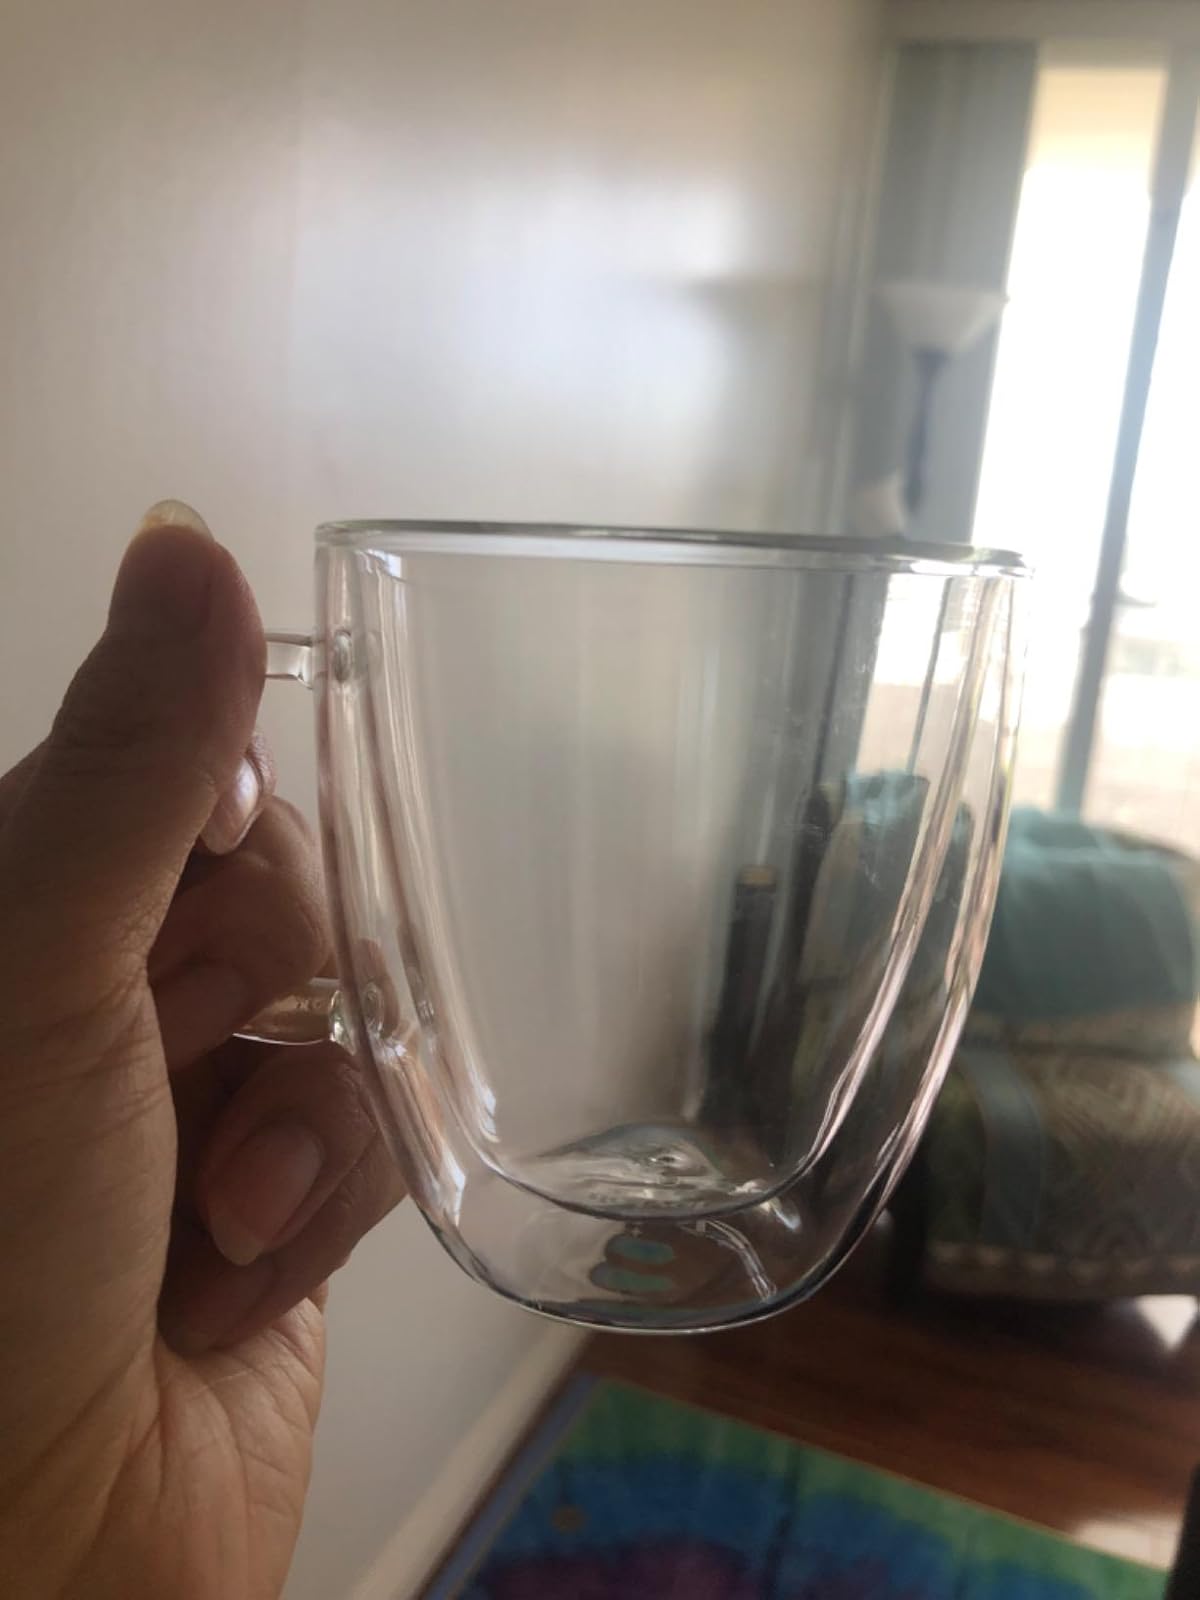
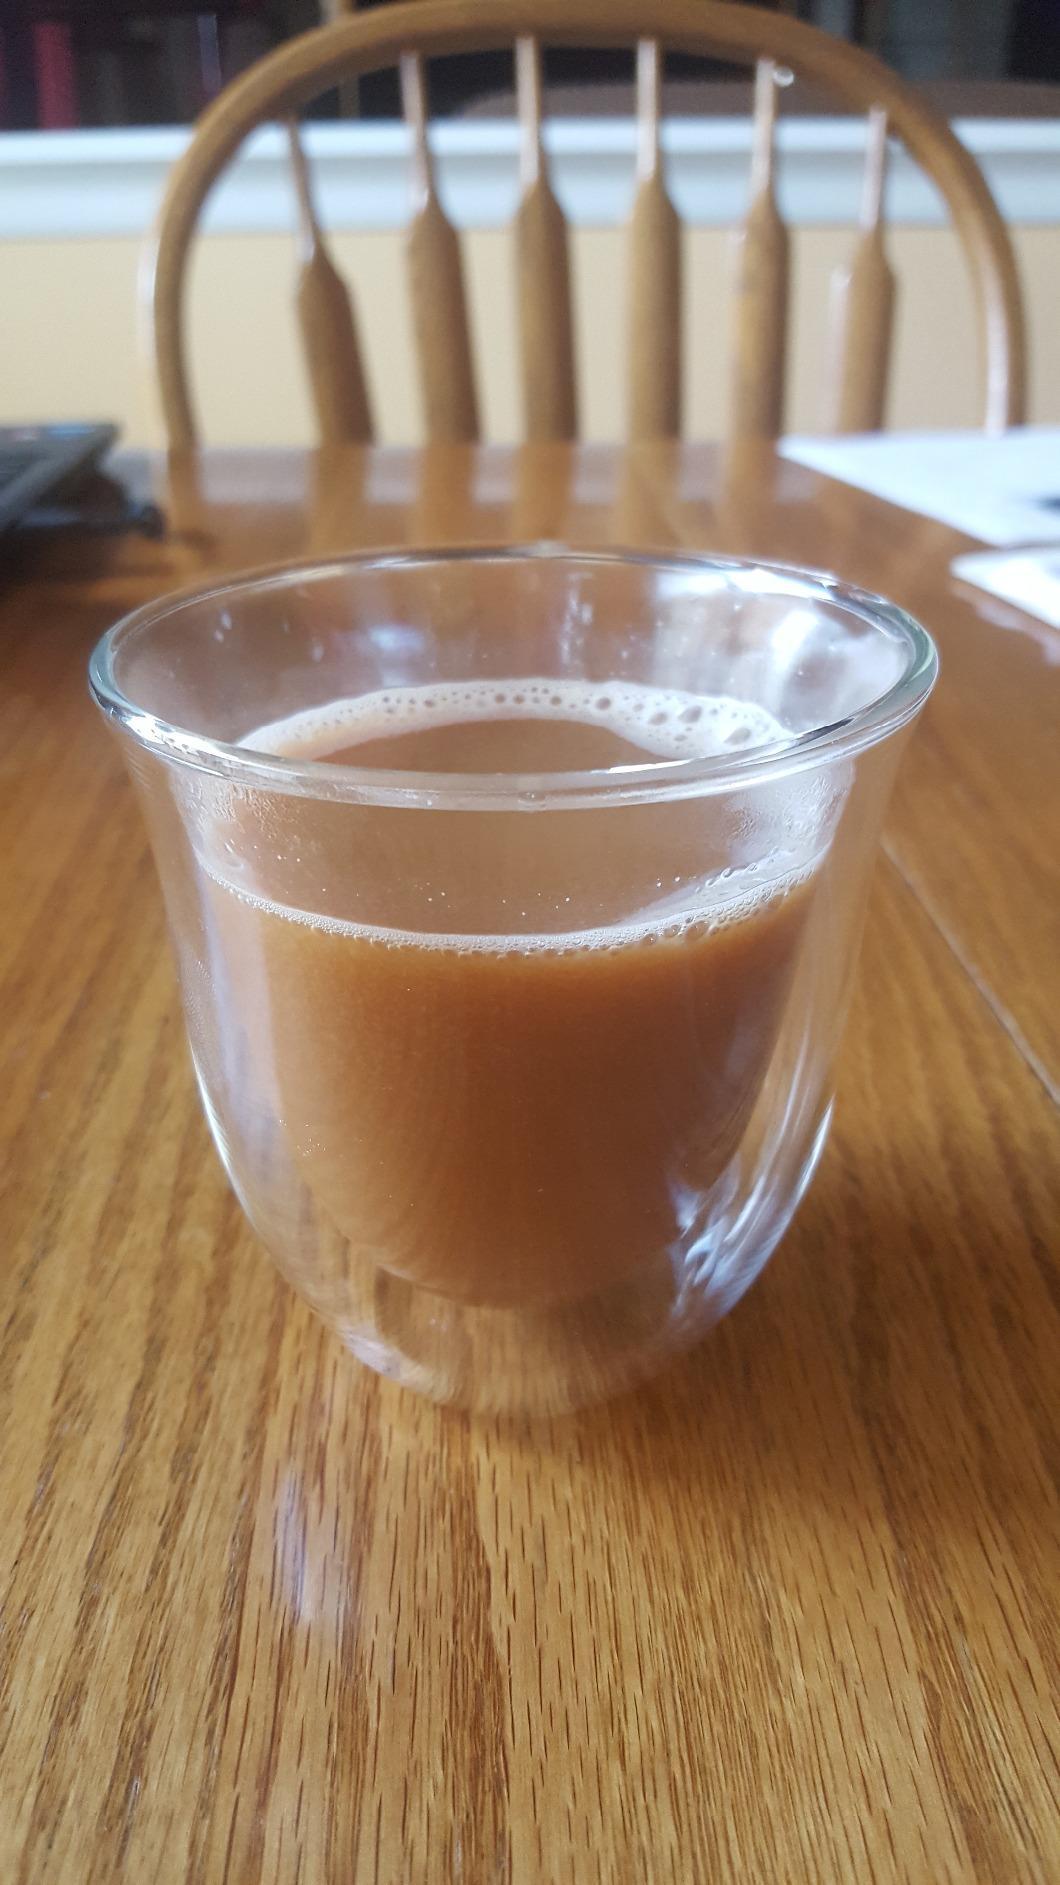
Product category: items_mug
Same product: no